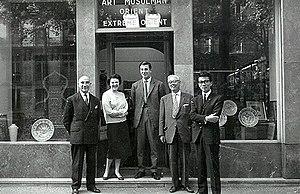
Paris, 1960, devant le 146 bd Haussmann. Au centre, Jean Soustiel, entouré de ses parents et de deux clients japonais.
Jean Soustiel est un expert en Arts d'Orient et Islamique. Il est le fils de Joseph Soustiel et le descendant de Moïse Soustiel, fondateur de la Maison Soustiel en 1883. Elle est aujourd'hui représentée par Laure Soustiel, installée à Aix-en-Provence puis à Versailles depuis 2016.